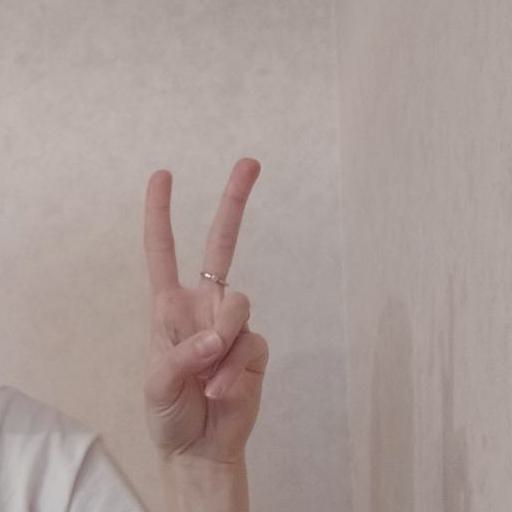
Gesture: peace